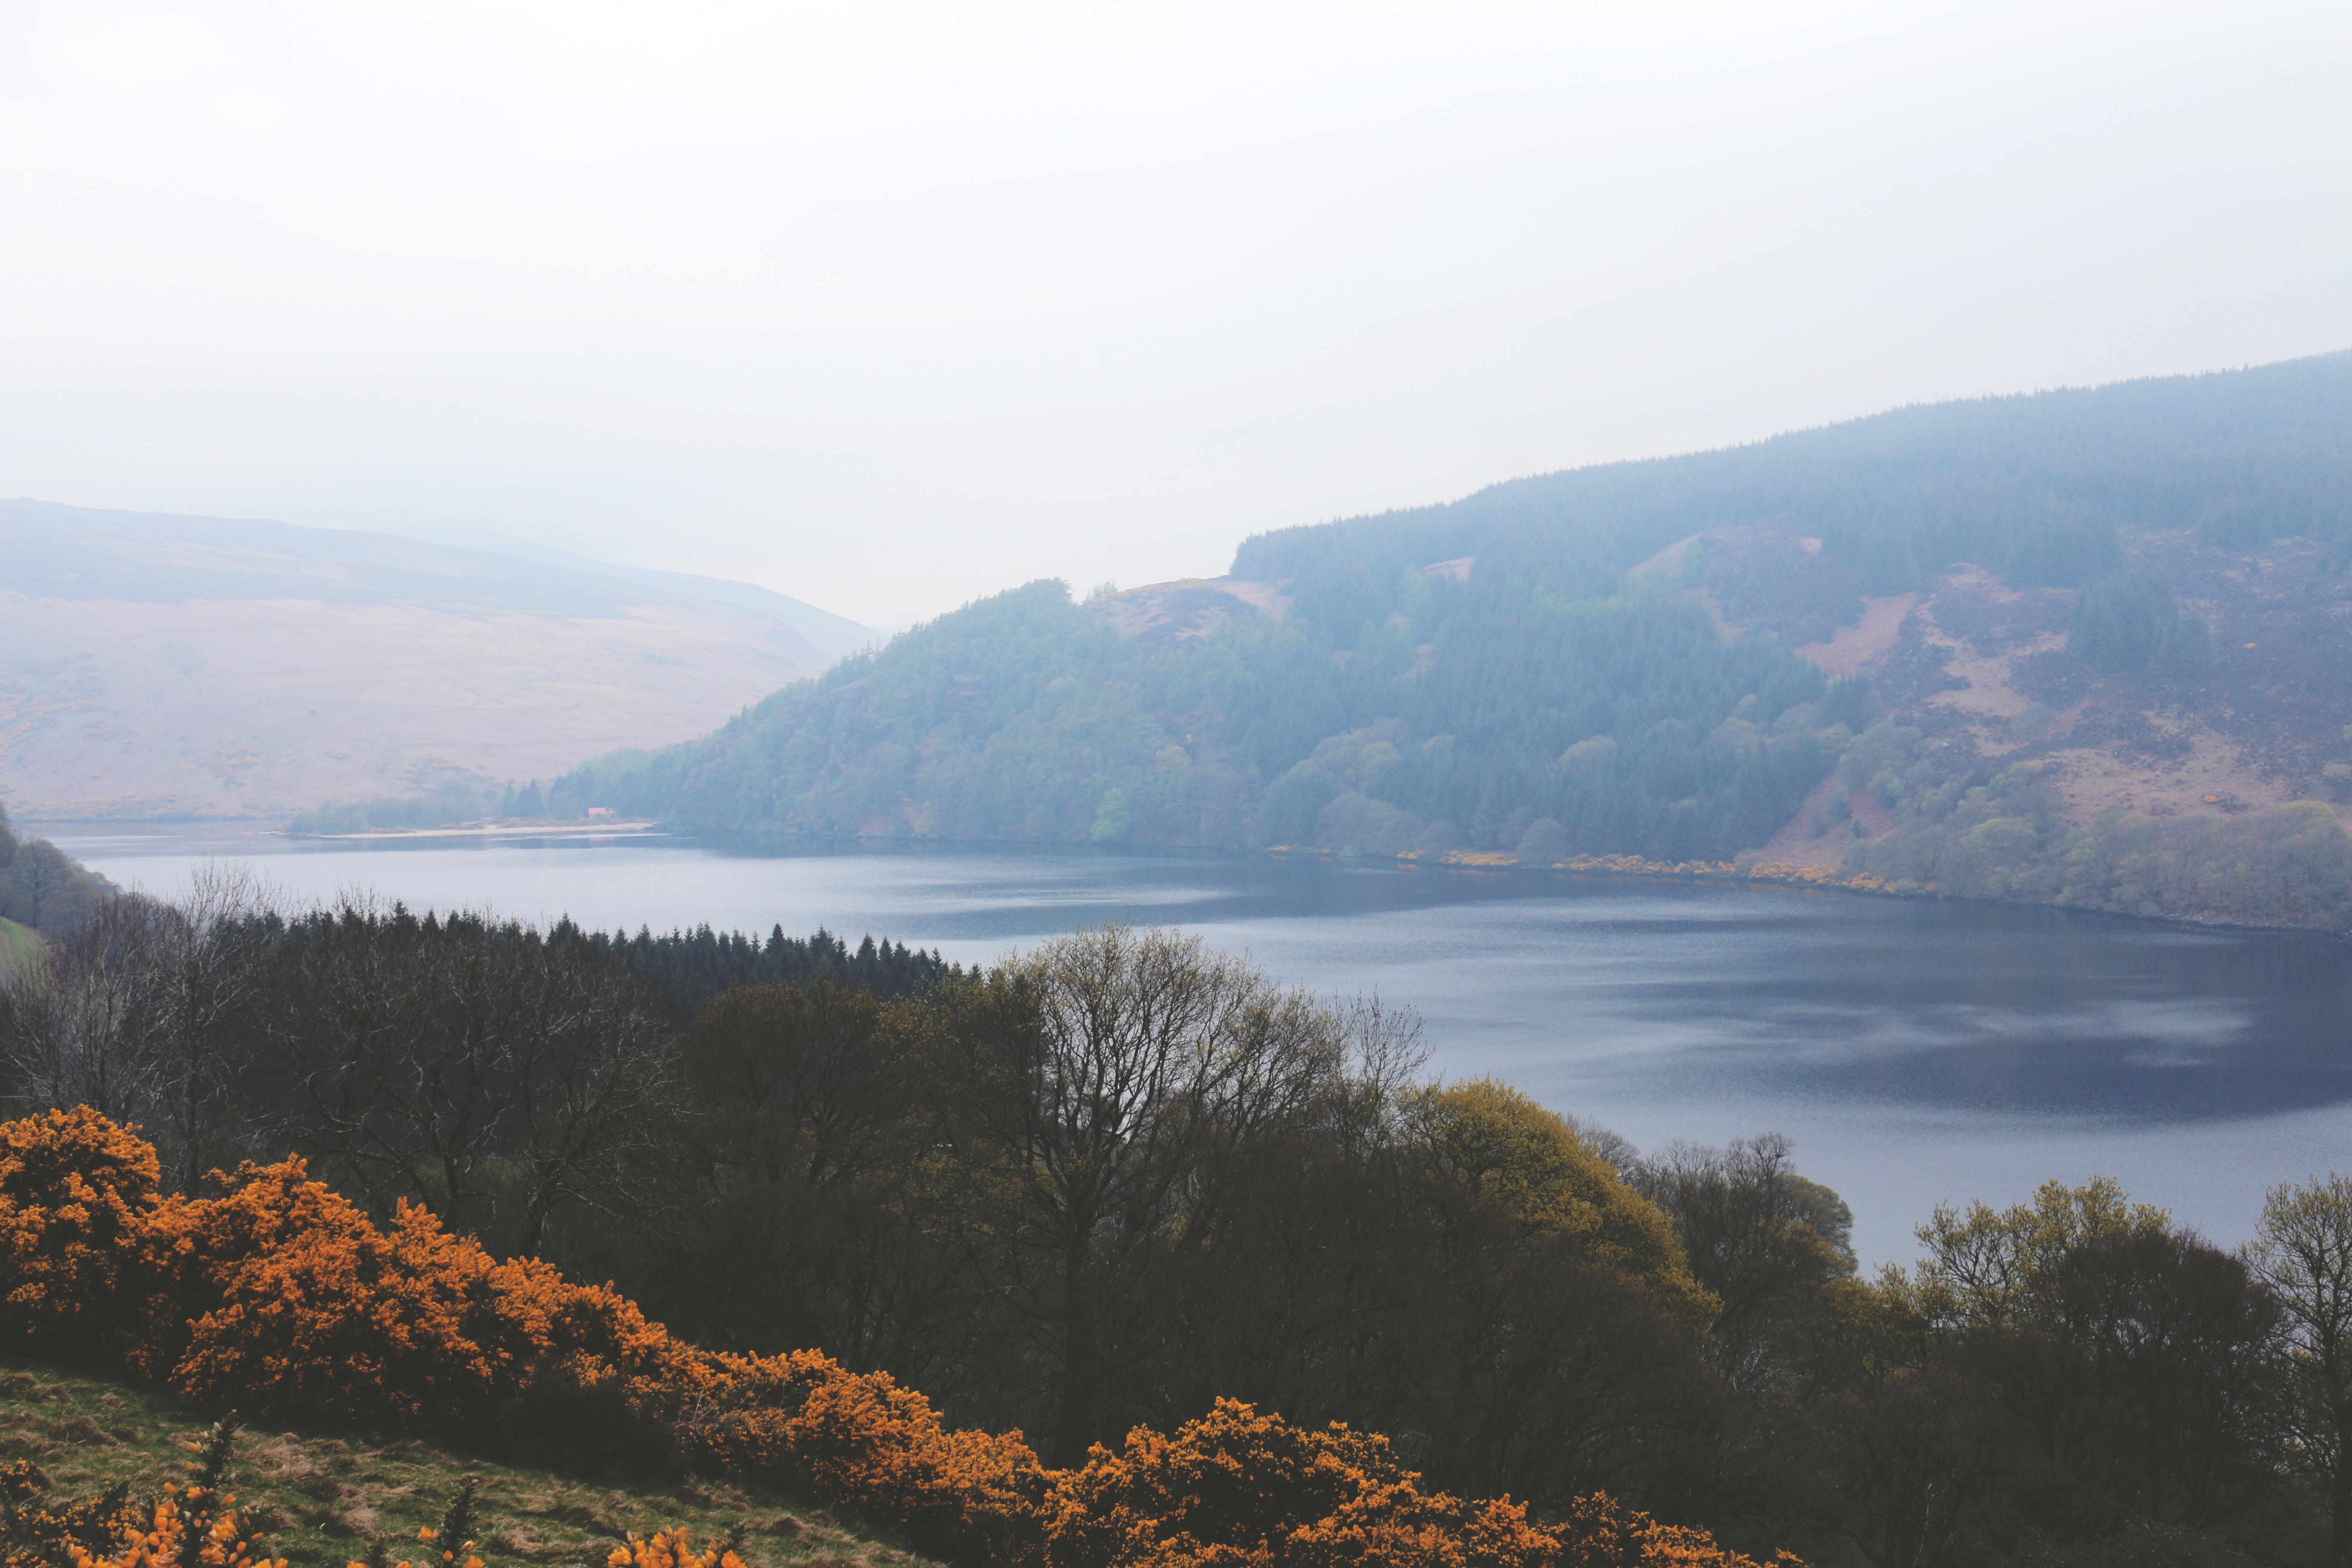
landscape, sea, coast, nature, wilderness, mountain, cloud, mist, morning, hill, lake, mountain range, reflection, fjord, reservoir, highland, body of water, fell, loch, atmospheric phenomenon, mountainous landforms